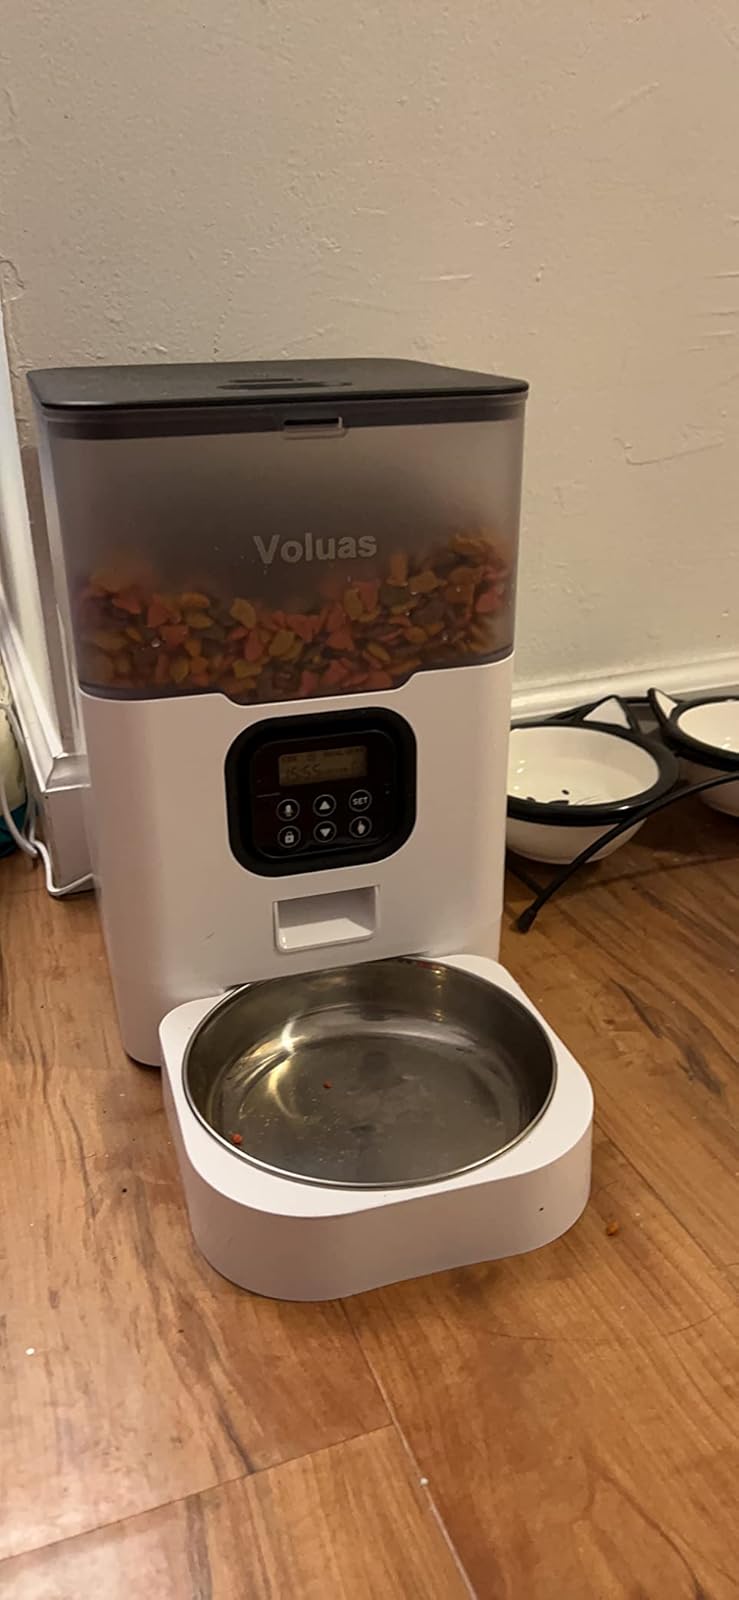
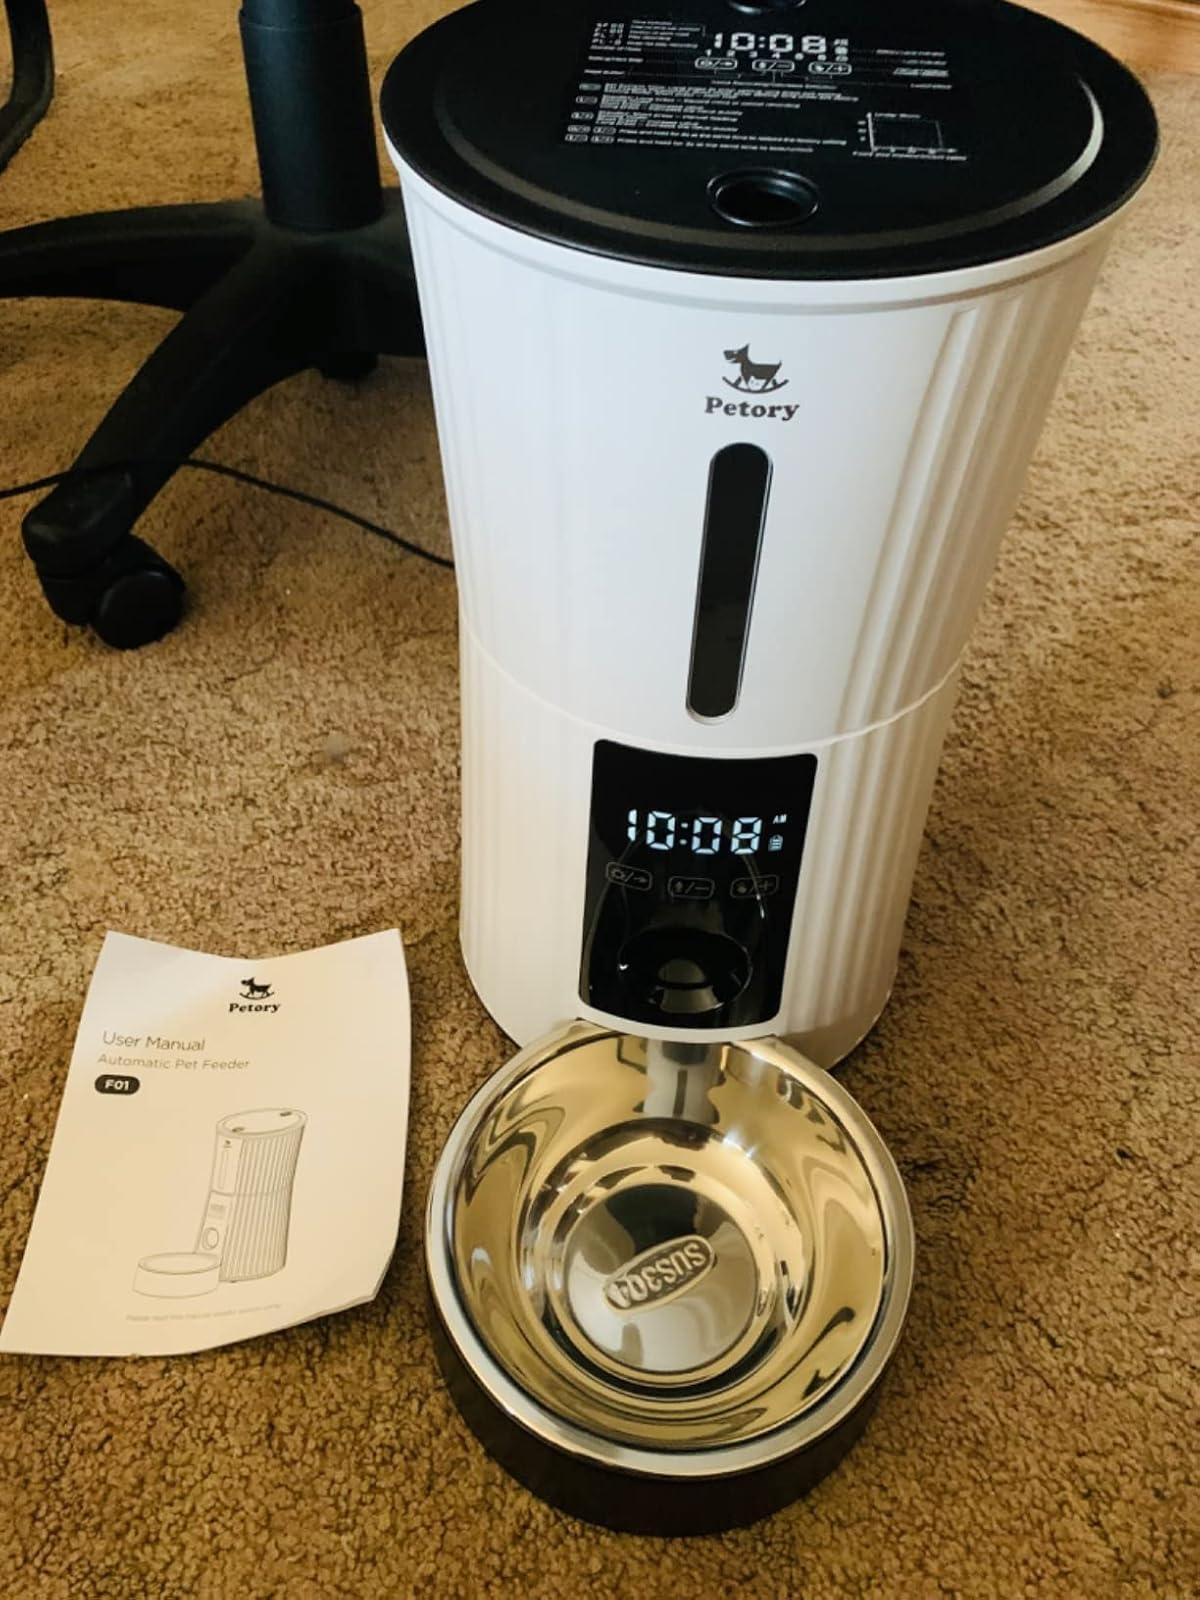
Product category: items_feeder
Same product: no